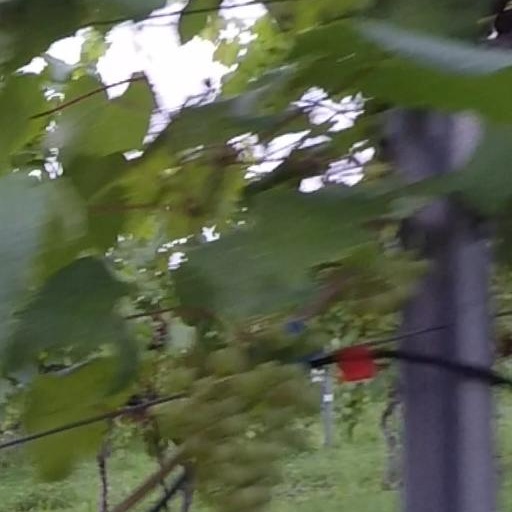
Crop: grape